Yale Babylonian Collection

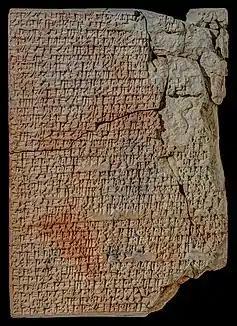
Cuneiform text containing culinary recipes dating to the Old Babylonian period (c. 1900–1600 BCE), YBC 4644, obverse

Comprising some 45,000 items, the Yale Babylonian Collection is an independent branch of the Yale University Library housed on the Yale University campus in Sterling Memorial Library at New Haven, Connecticut, United States. In 2017, the collection was affiliated to the Peabody Museum of Natural History.